The Mahabharata Secret

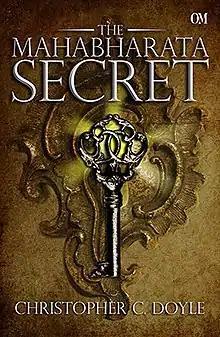

The Mahabharata Secret is the debut novel by Indian author Christopher C. Doyle and was released on 21 October 2013 by Om Books. The story follows Vijay and his friends, as they try to decipher a series of clues which would lead them to a devastating Secret hidden by a brotherhood known as the Nine Men. Doyle had initially started writing a story for his daughter, which gradually expanded into the book. The author was primarily inspired by the Indian epic "Mahabharata", believing its events to be based on scientific facts. The book was followed by Doyle's second novel, "", which is the first book in a planned trilogy of sequels.